Marcus Walker (basketball)

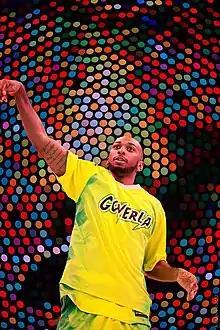

Marcus Walker (born August 22, 1986) is an American former professional basketball player. He led KR to the Icelandic championship and Icelandic Basketball Cup in 2011, and was named both the Úrvalsdeild Foreign Player of the year and the Úrvalsdeild Playoffs MVP.